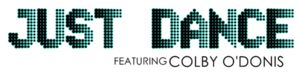
Just Dance est le premier single de l’artiste américaine Lady Gaga. La chanson est écrite par Gaga, Akon, RedOne, qui contribue également aux chœurs, ainsi que par RedOne, qui de plus produit la piste, et est en collaboration avec Colby O'Donis. Elle sort en 2008, en tant que single ‘conducteur’ du premier album de Gaga, The Fame. La piste est écrite par Gaga en dix minutes dans un « drôle de studio ». Le morceau possède plusieurs influences R&B et lyriquement traite sur l’intoxication dans les clubs.